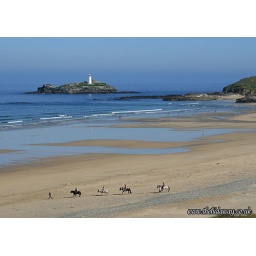
Some horse riders on Gwithian beach with Godrevy lighthouse in the background.